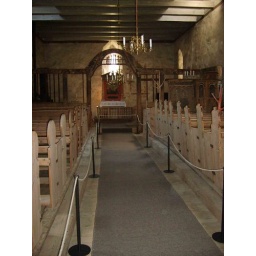
The old church in Eidfjord, Norway. Note the wooden hat racks shaped like deer antlers.